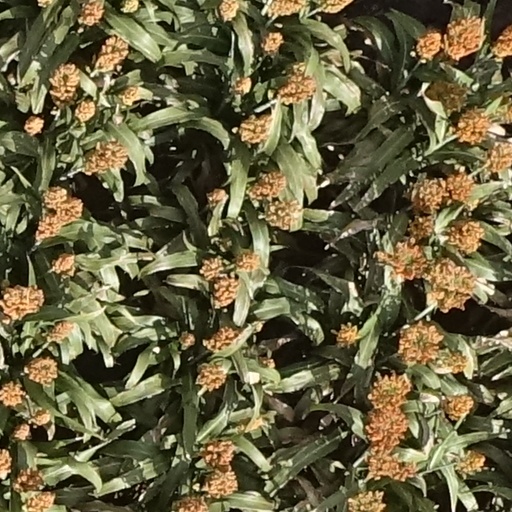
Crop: sorghum